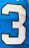
Number: 3